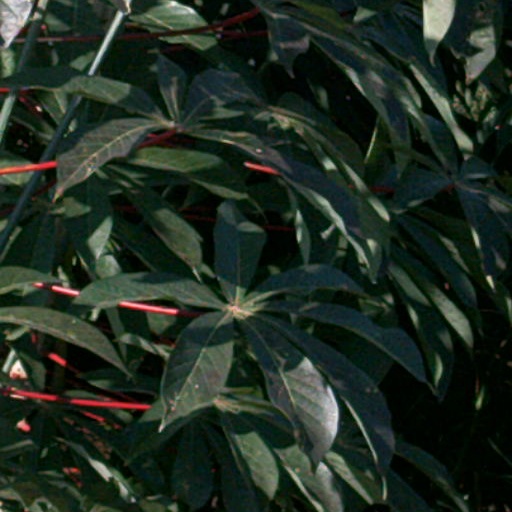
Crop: cassava